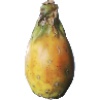
Label: Cactus fruit 1